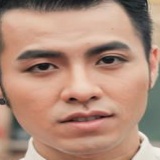
ca sĩ Akira Phan